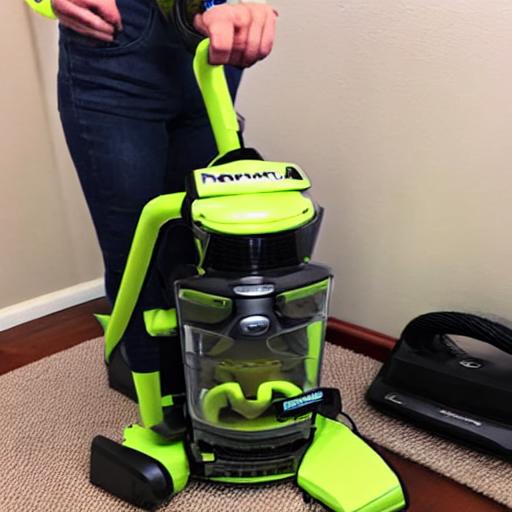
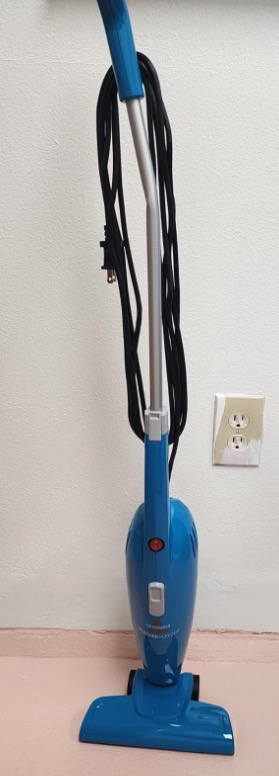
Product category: items_vacuum
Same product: no